Basil Blackett (RAF officer)

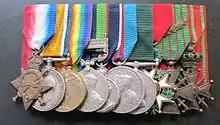
Basil John Blackett's medal group

In July 1918 Blackett was awarded the "Croix de Guerre" by the King of the Belgians. He also qualified for the award of the 1914–15 Star from Australia, and the War Medal and Victory Medal .